Nuclear Strike (Spooks)

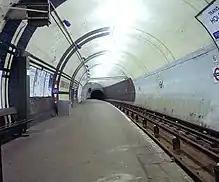
Five days of filming took place in the disused tunnels of the London Underground.

The episode was filmed sometime during Summer 2008. Miller wanted to style the filming as if the cameras are following the team like in a documentary. The first day was spent in the "Ottawa Bravo" safe house set, where Connie reveals the threat. Throughout the shoot, Gemma Jones had hip problems. Concerned, the producers set up a body double on hand. However, Jones insisted she could do everything herself, and in the end the double was not used. During the first shootout scene in the episode, Miller wanted to make the sequence as real as possible by having the camera film as if it was under attack. Richard Armitage recalled the shootout sequence; "There was a shoot-out in the final episode where I surprised myself about the amount of rounds I could pull off and how quickly. It's a weird thing. I'm not a violent person but when you put a gun in somebody's hands something strange happens. It's like a little animal comes out of you that wants to fire the gun again."